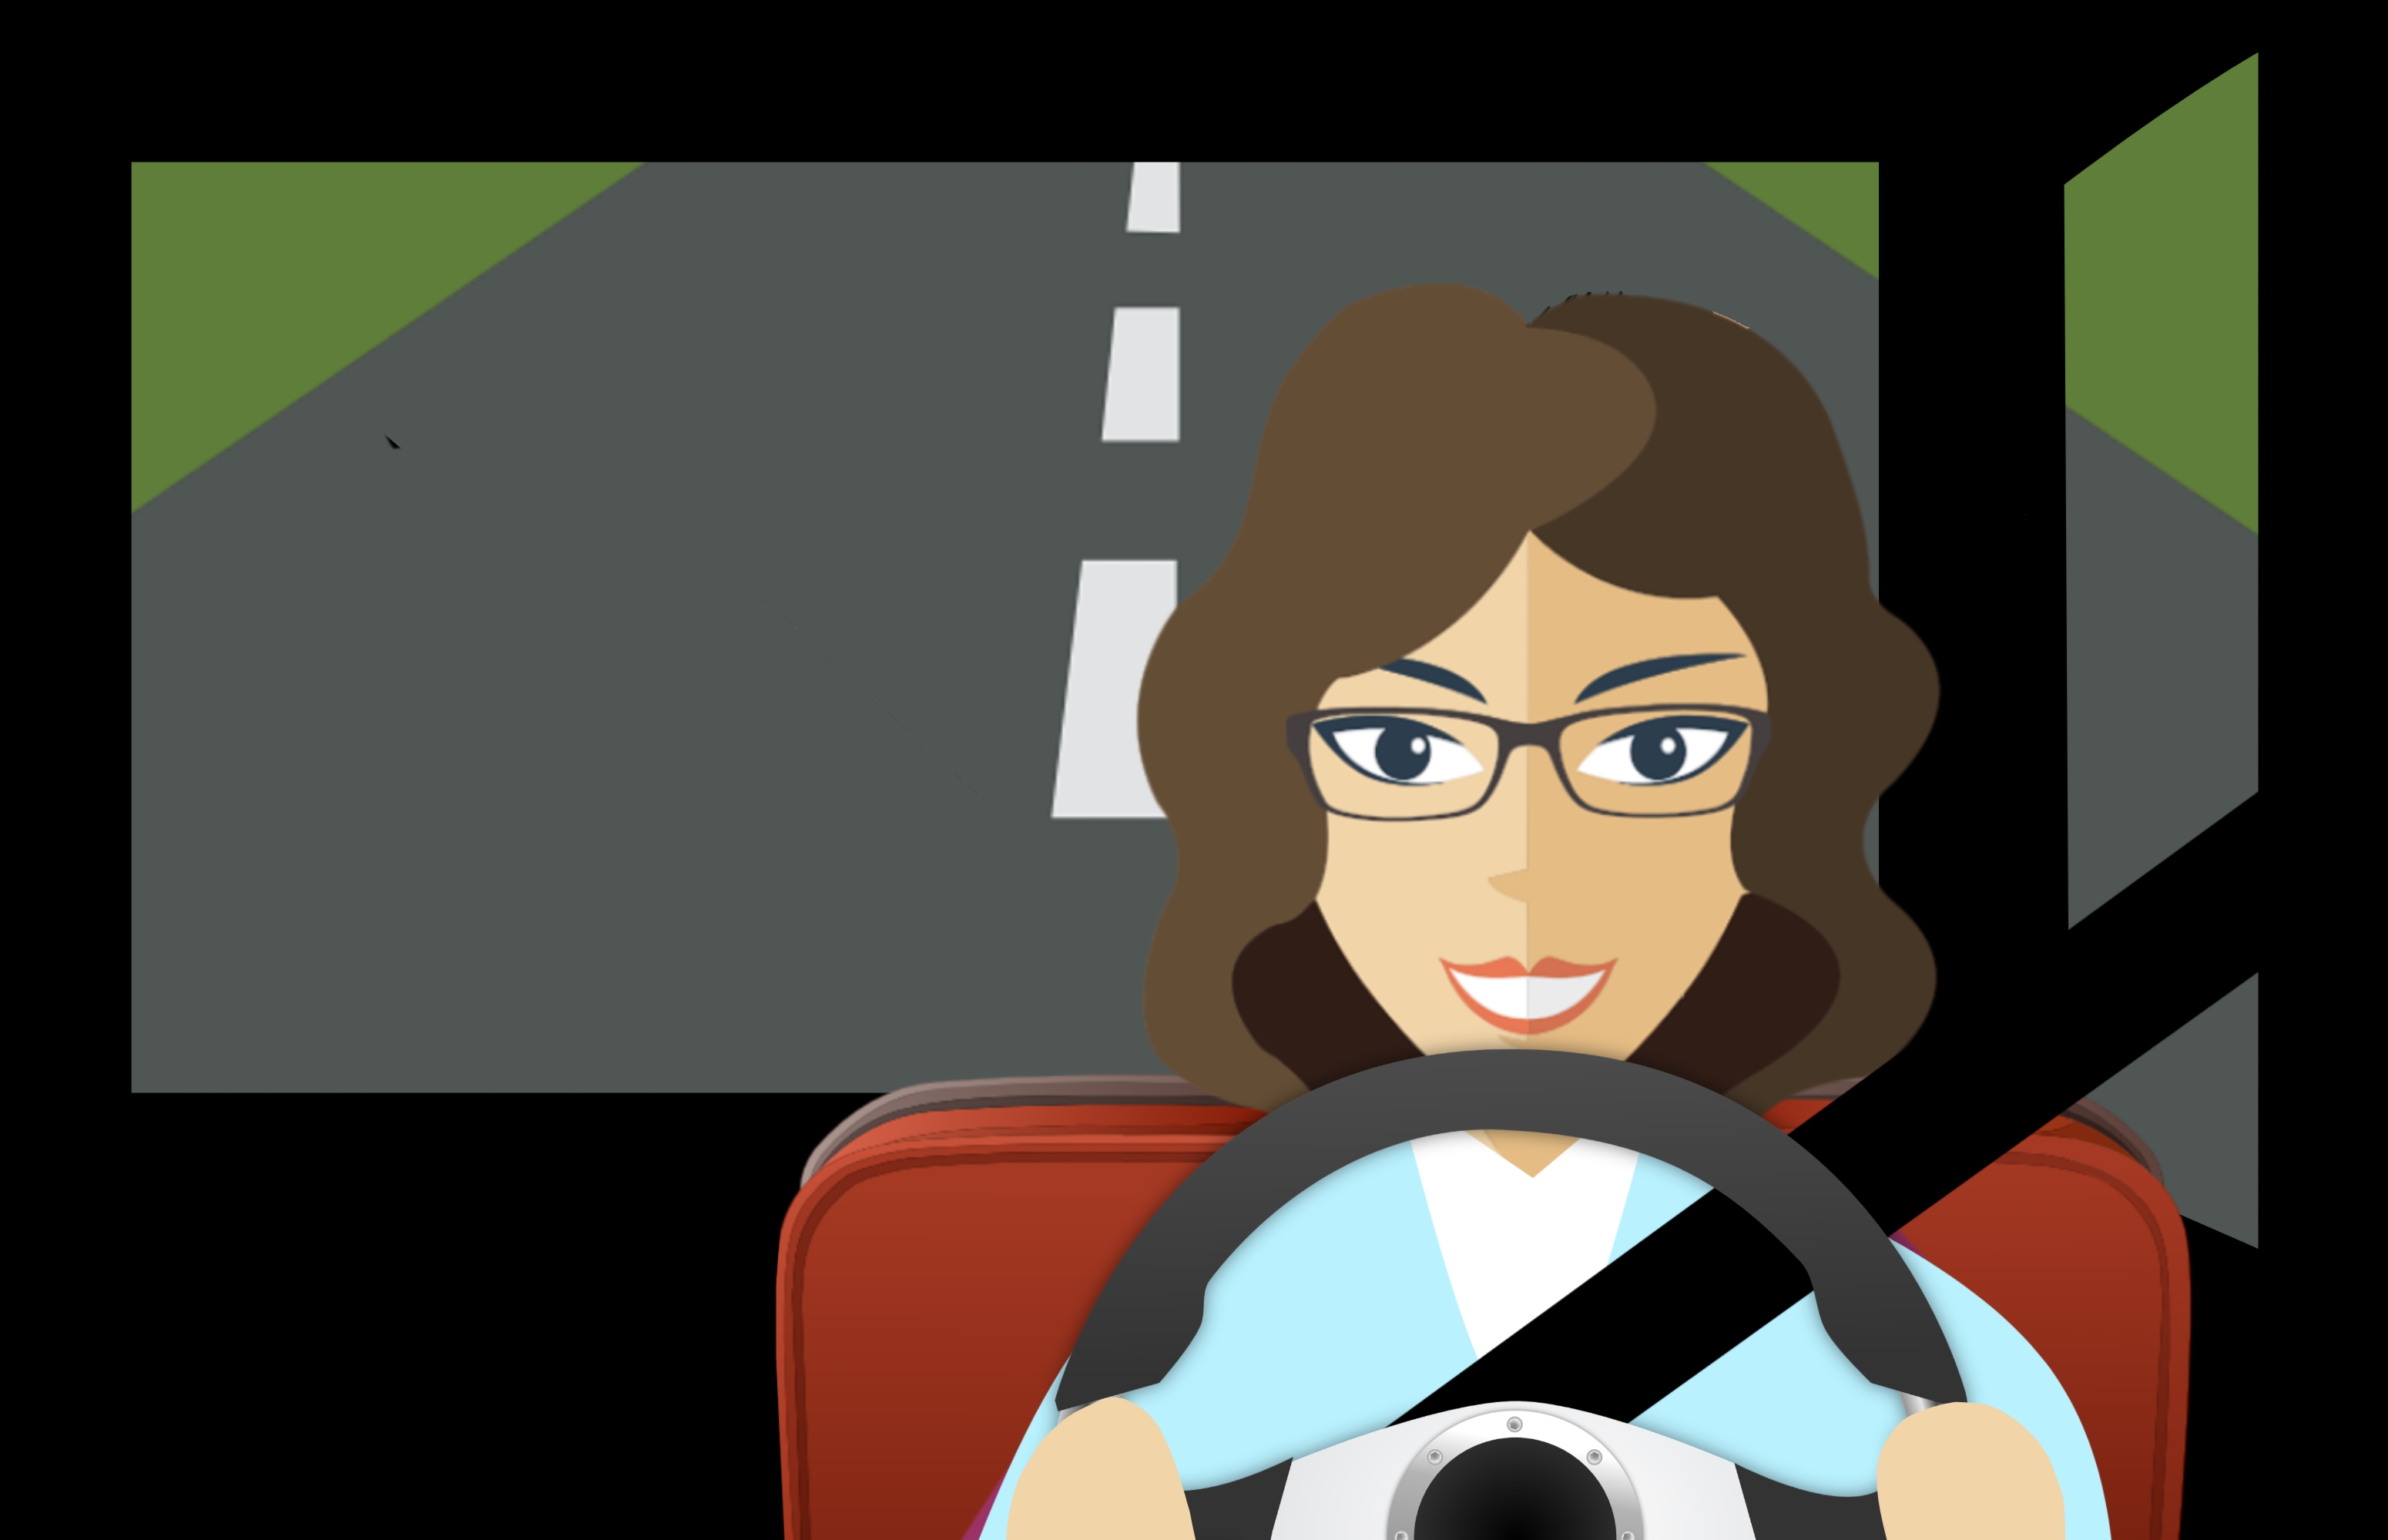
driving, woman, car, transport, vehicle, automobile, auto, drive, road, driver, automotive, travel, happiness, trip, journey, people, vacation, smiling, female, girl, cartoon, Animated cartoon, illustration, animation, graphic design, fictional character, fiction, clip art, art, graphics, style